Mysterios

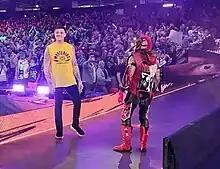
Dominik (left) and Rey (right) at Clash at the Castle 2022

The Mysterios were an American professional wrestling tag team composed of Rey Mysterio and his son Dominik Mysterio Individually, both Rey and Dominik currently perform on the Raw brand. They are former one-time SmackDown Tag Team Champions, making them the first father and son team to have won a tag team championship in WWE.